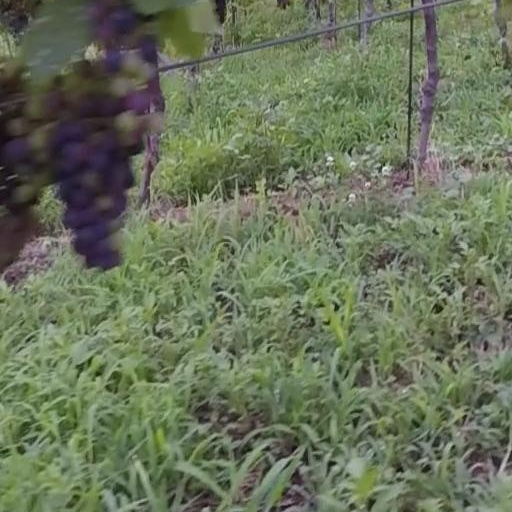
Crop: grape